2021 NHL expansion draft

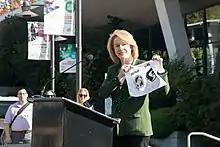
Seattle mayor Jenny Durkan celebrating the city's expansion team in September 2018

On February 13, 2018, the Oak View Group filed an application with the NHL for an expansion team and paid a $10 million application fee. At the time, the earliest a Seattle NHL team could have begun playing was the 2020–21 season pending the completion of arena renovations. On October 2, another step towards an expansion team was taken when the NHL Executive Committee unanimously agreed to recommend the expansion bid to a vote of the Board of Governors in December. On December 4, the NHL Board of Governors voted unanimously to approve the addition of Seattle's expansion team into the league.